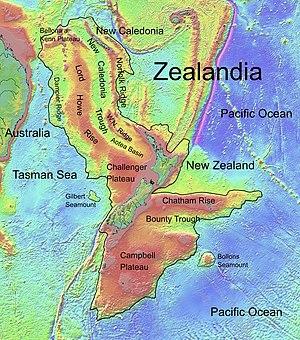
Carte topographique du continent de Zealandia, basée sur des données bathymétriques du Scripps Institution of Oceanography, Université de Californie, San Diego, États-Unis.La limite du continent est tirée d'informations venant de
Le plateau Challenger est un grand plateau sous-marin au nord-ouest de la Nouvelle-Zélande, au sud du plateau de Lord Howe. Il trouve ses origines dans la fin du Gondwana et est l'une des cinq plus grandes parties du continent de Zealandia, presque entièrement immergé.
Le plateau de Chatham est un plateau à l'est de la Nouvelle-Zélande faisant partie du continent presque entièrement immergé de Zealandia. Il s'étend sur plus de 1 000 km depuis l'île du Sud à l'ouest jusqu'aux îles Chatham à l'est.
La ride de l'île de Norfolk est un morceau de la croûte continentale, située approximativement à environ 1 300 km au large de la côte orientale de l'Australie. On sait peu de chose au sujet de la ride Norfolk. Toutefois, elle se trouve à environ 2 000 m sous le niveau de la mer, date du Crétacé supérieur, et fait partie de Zealandia, un continent immergé qui s'affaissa il y a 60 à 85 millions d'années.
Le mont Bollons, ou plateau Bollons, est un mont sous-marin situé juste à l'est de la ligne internationale de changement de date, à quelques centaines de kilomètres au sud-est de la Nouvelle-Zélande, à l'est du plateau de Campbell. Il constitue un fragment continental qui s'est séparé du continent immergé Zealandia à la suite d'un épisode de rifting. Le mont sous-marin a fait l'objet en 2002 d'explorations ayant pour objectif de trouver le bord du plateau continental de la Nouvelle-Zélande. Le mont Bollons présente les traces d'un fort épisode de rifting qui l'a écarté au Crétacé du plateau de Chatham, il y a entre 83,7 et 78,5 millions d'années.
Zealandia, aussi appelé Zélandia ou continent Nouvelle-Zélande, est un continent quasi-submergé, dont les terres émergées forment principalement la Nouvelle-Zélande.